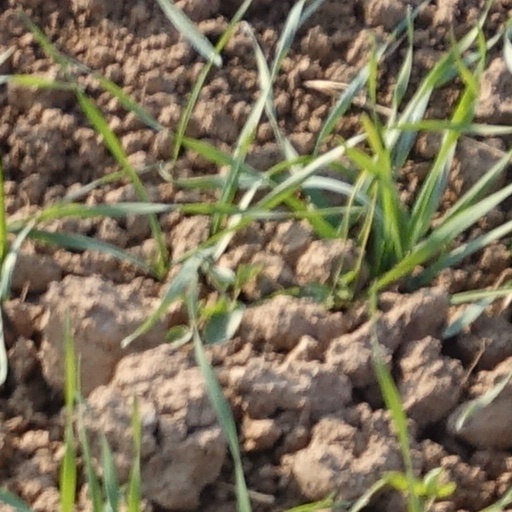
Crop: wheat